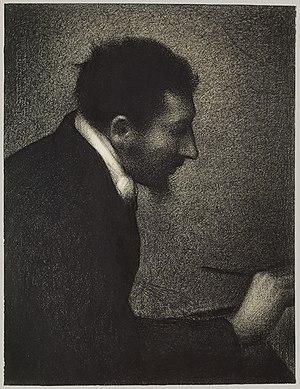
Dessin au crayon de Georges Seurat représentant son ami Edmond Aman-Jean&#91
Edmond Aman-Jean, pseudonyme d'Amand Edmond Jean et signant ses œuvres Aman Jean, né à Chevry-Cossigny le 13 novembre 1858 et mort le 25 janvier 1936 à Paris, est un peintre, graveur et critique d'art français.